Cottage garden

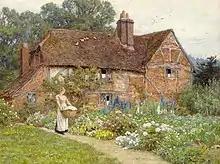
Helen Allingham watercolor showing elite peonies and modern delphiniums in an idealised cottage garden, 1909

In the early 20th century the term "cottage garden" might be applied even to as large and sophisticated a garden as Hidcote Manor, which Vita Sackville-West described as "a cottage garden on the most glorified scale" but where the colour harmonies were carefully contrived and controlled, as in the famous "Red Borders". Sackville-West had taken similar models for her own "cottage garden", one of many "garden rooms" at Sissinghurst Castle—her idea of a cottage garden was a place where "the plants grow in a jumble, flowering shrubs mingled with Roses, herbaceous plants with bulbous subjects, climbers scrambling over hedges, seedlings coming up wherever they have chosen to sow themselves". The cottage garden ideal was also spread by artists such as water-colourist Helen Allingham (1848–1926). Another influence was Margery Fish (1892–1969), whose garden survives at East Lambrook Manor.